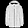
Label: Coat